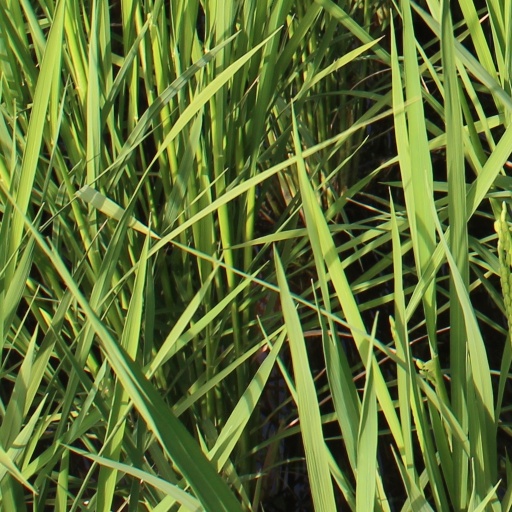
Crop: rice